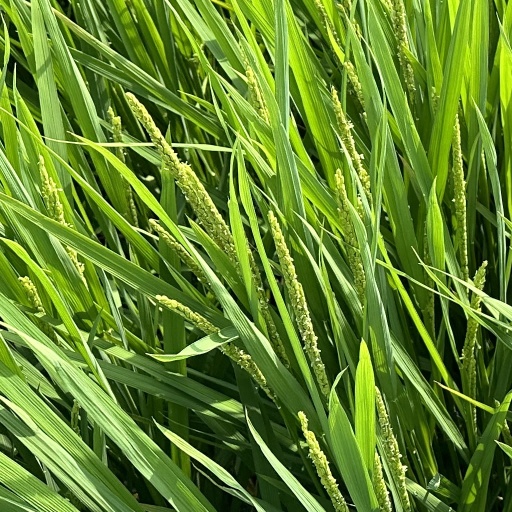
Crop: rice